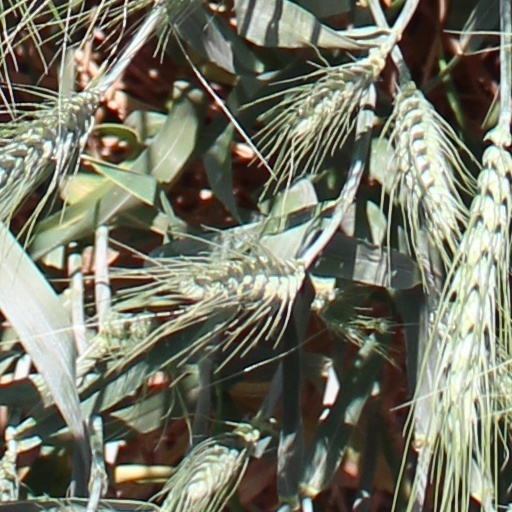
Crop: wheat